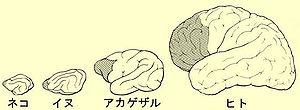
Evolution du cortex préfrontal, des rongeurs à l'Homme.